H.M. Stationery Office Collection

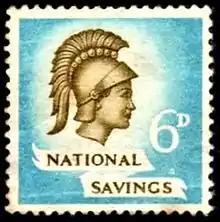
A 1951 British savings stamp (not from the H.M. Stationery Office Collection).

The H.M. Stationery Office Collection is a collection of British excise revenue material including National Savings and National Insurance stamps that forms part of the British Library Philatelic Collections. It was received from H.M.S.O. between 1982 and 1992.